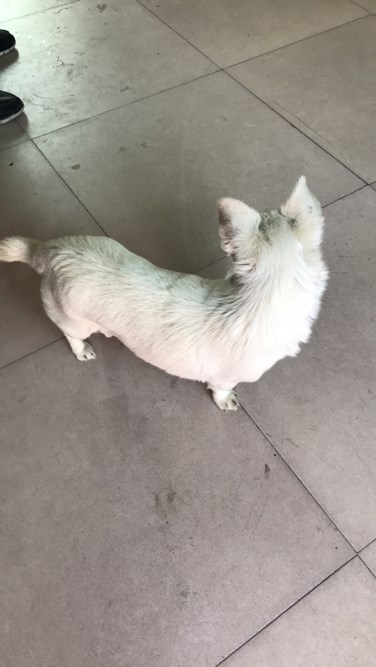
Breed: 3336-n000121-chinese_rural_dog